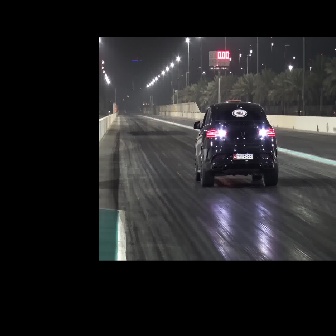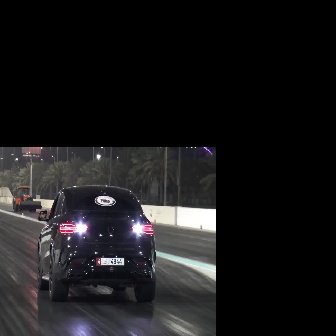
  Please identify the target specified by the bounding box [193,101,278,186] in the first image and locate it in the second image. Return the coordinates in [x_min,y_min,x_max,y_max] format.
Answer: [36,184,155,303]